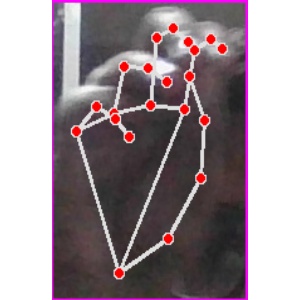
अक्षर: ङ